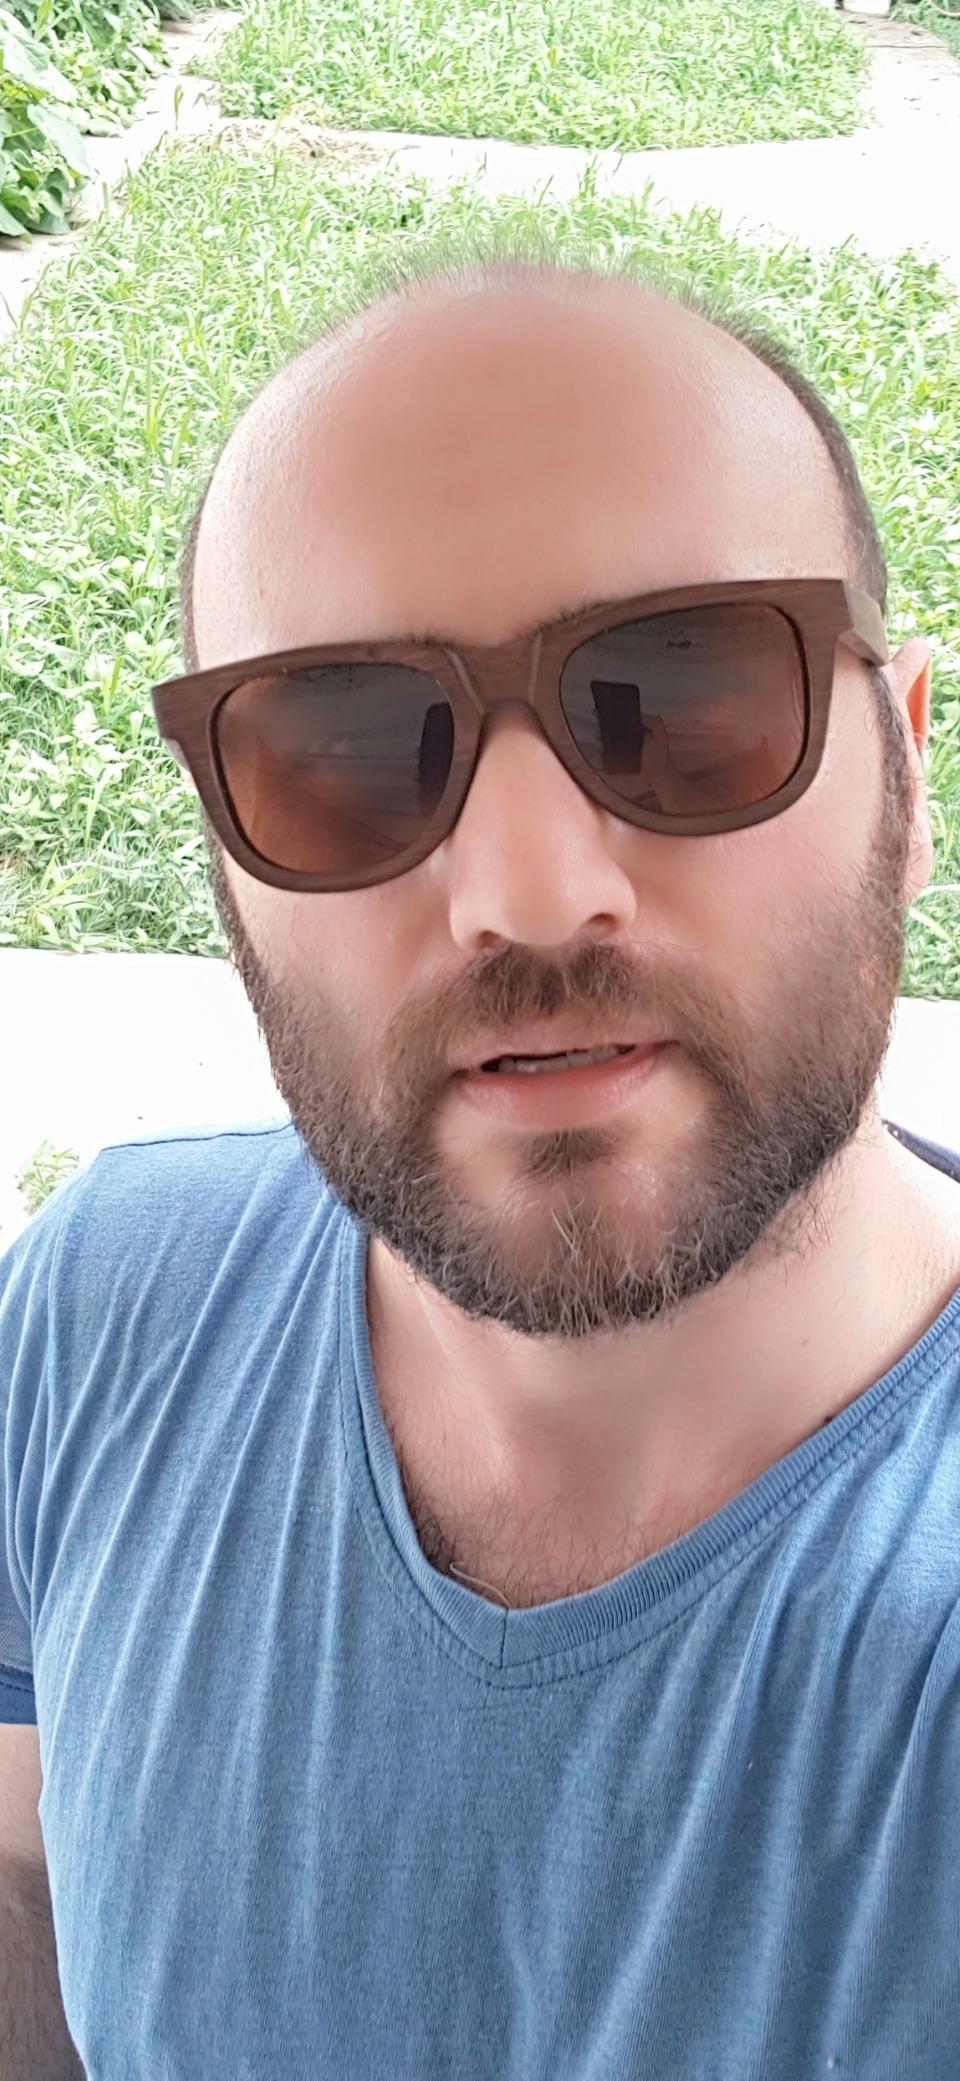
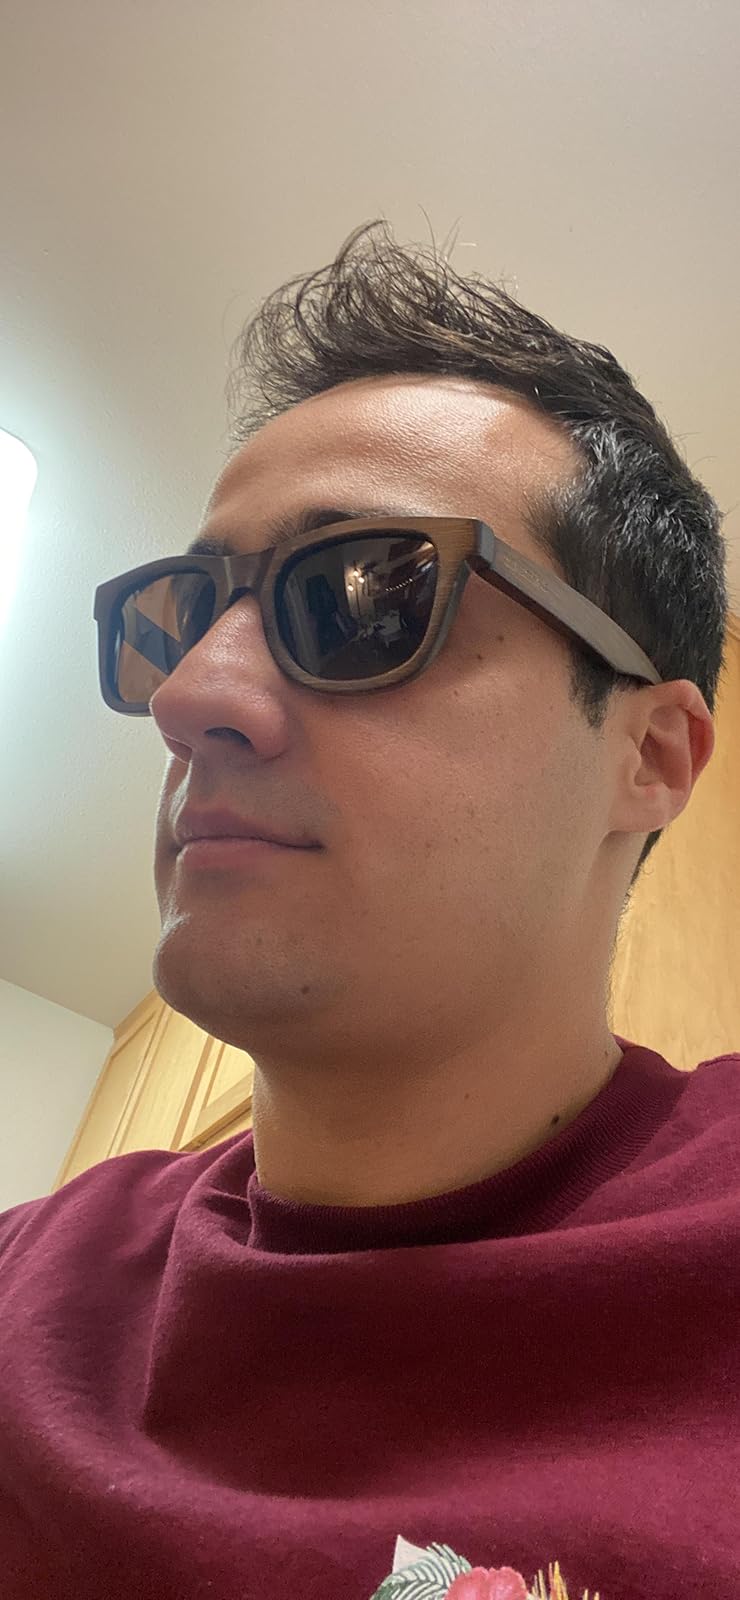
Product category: accessories_sunglasses
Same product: yes